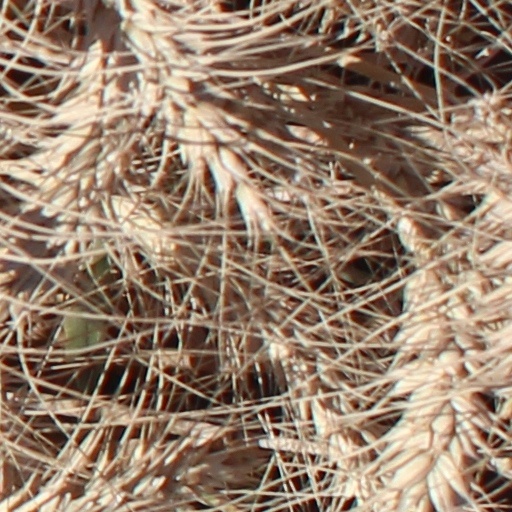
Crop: wheat